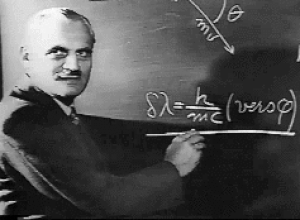
Arthur Holly Compton est un physicien américain. Il est lauréat de la moitié du prix Nobel de physique de 1927 « pour la découverte de l'effet nommé en son nom », qui apporte en 1922 la preuve de l'aspect corpusculaire du rayonnement électromagnétique introduit par Planck et Einstein.